Webster City, Iowa

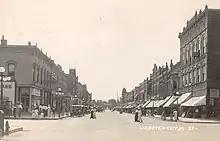
A main street in Webster City, Iowa was captured in a real photo postcard

Willson was elected to the Iowa State House the next year and, with John F. Duncombe, crafted a bill to divide the very large Webster County in half. Newcastle would be renamed "Webster City," named after Daniel Webster of Massachusetts and would become the county seat of the new county. Willson suggested "Hamilton County" after William W. Hamilton, the president of the State Senate. He helped pass the legislation. The law took effect on January 1, 1857, renaming Webster City and designating it as the county seat of the newly organized Hamilton County. Willson was also instrumental in getting the Dubuque & Sioux City rail line to be constructed through Webster City on its way to Fort Dodge. He personally oversaw the laying of track.